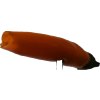
Label: pepper